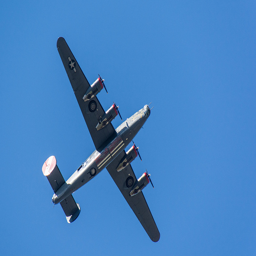
A large propeller airplane flying through a  blue sky.
a large air plane flying thru the air
Silver fighter jet with four propellers flying in the sky.
An airplane is in the air against a blue sky.
A four-engine propelled airplane flies overhead in the sky.
A four-engine propelled airplane flies overhead in the sky.